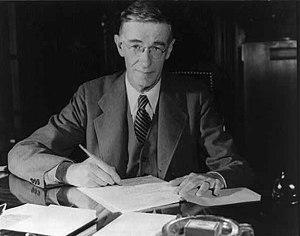
« As We May Think » est un article écrit par Vannevar Bush, et publié pour la première fois dans Atlantic Monthly en juillet 1945, soit un mois avant les bombardements atomiques d’Hiroshima et Nagasaki. Il développe l'idée que la recherche scientifique doit, au lendemain de la Seconde Guerre mondiale, se consacrer à améliorer les moyens matériels permettant l'accès à toute la connaissance humaine. Vannevar Bush constate les limites de la mémoire individuelle et illustre de ce fait la nécessité d'accéder efficacement aux savoirs du passé de façon à les dépasser.